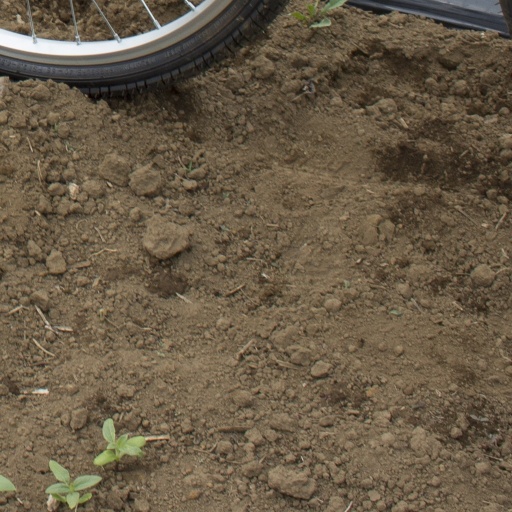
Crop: Jerusalem artichoke